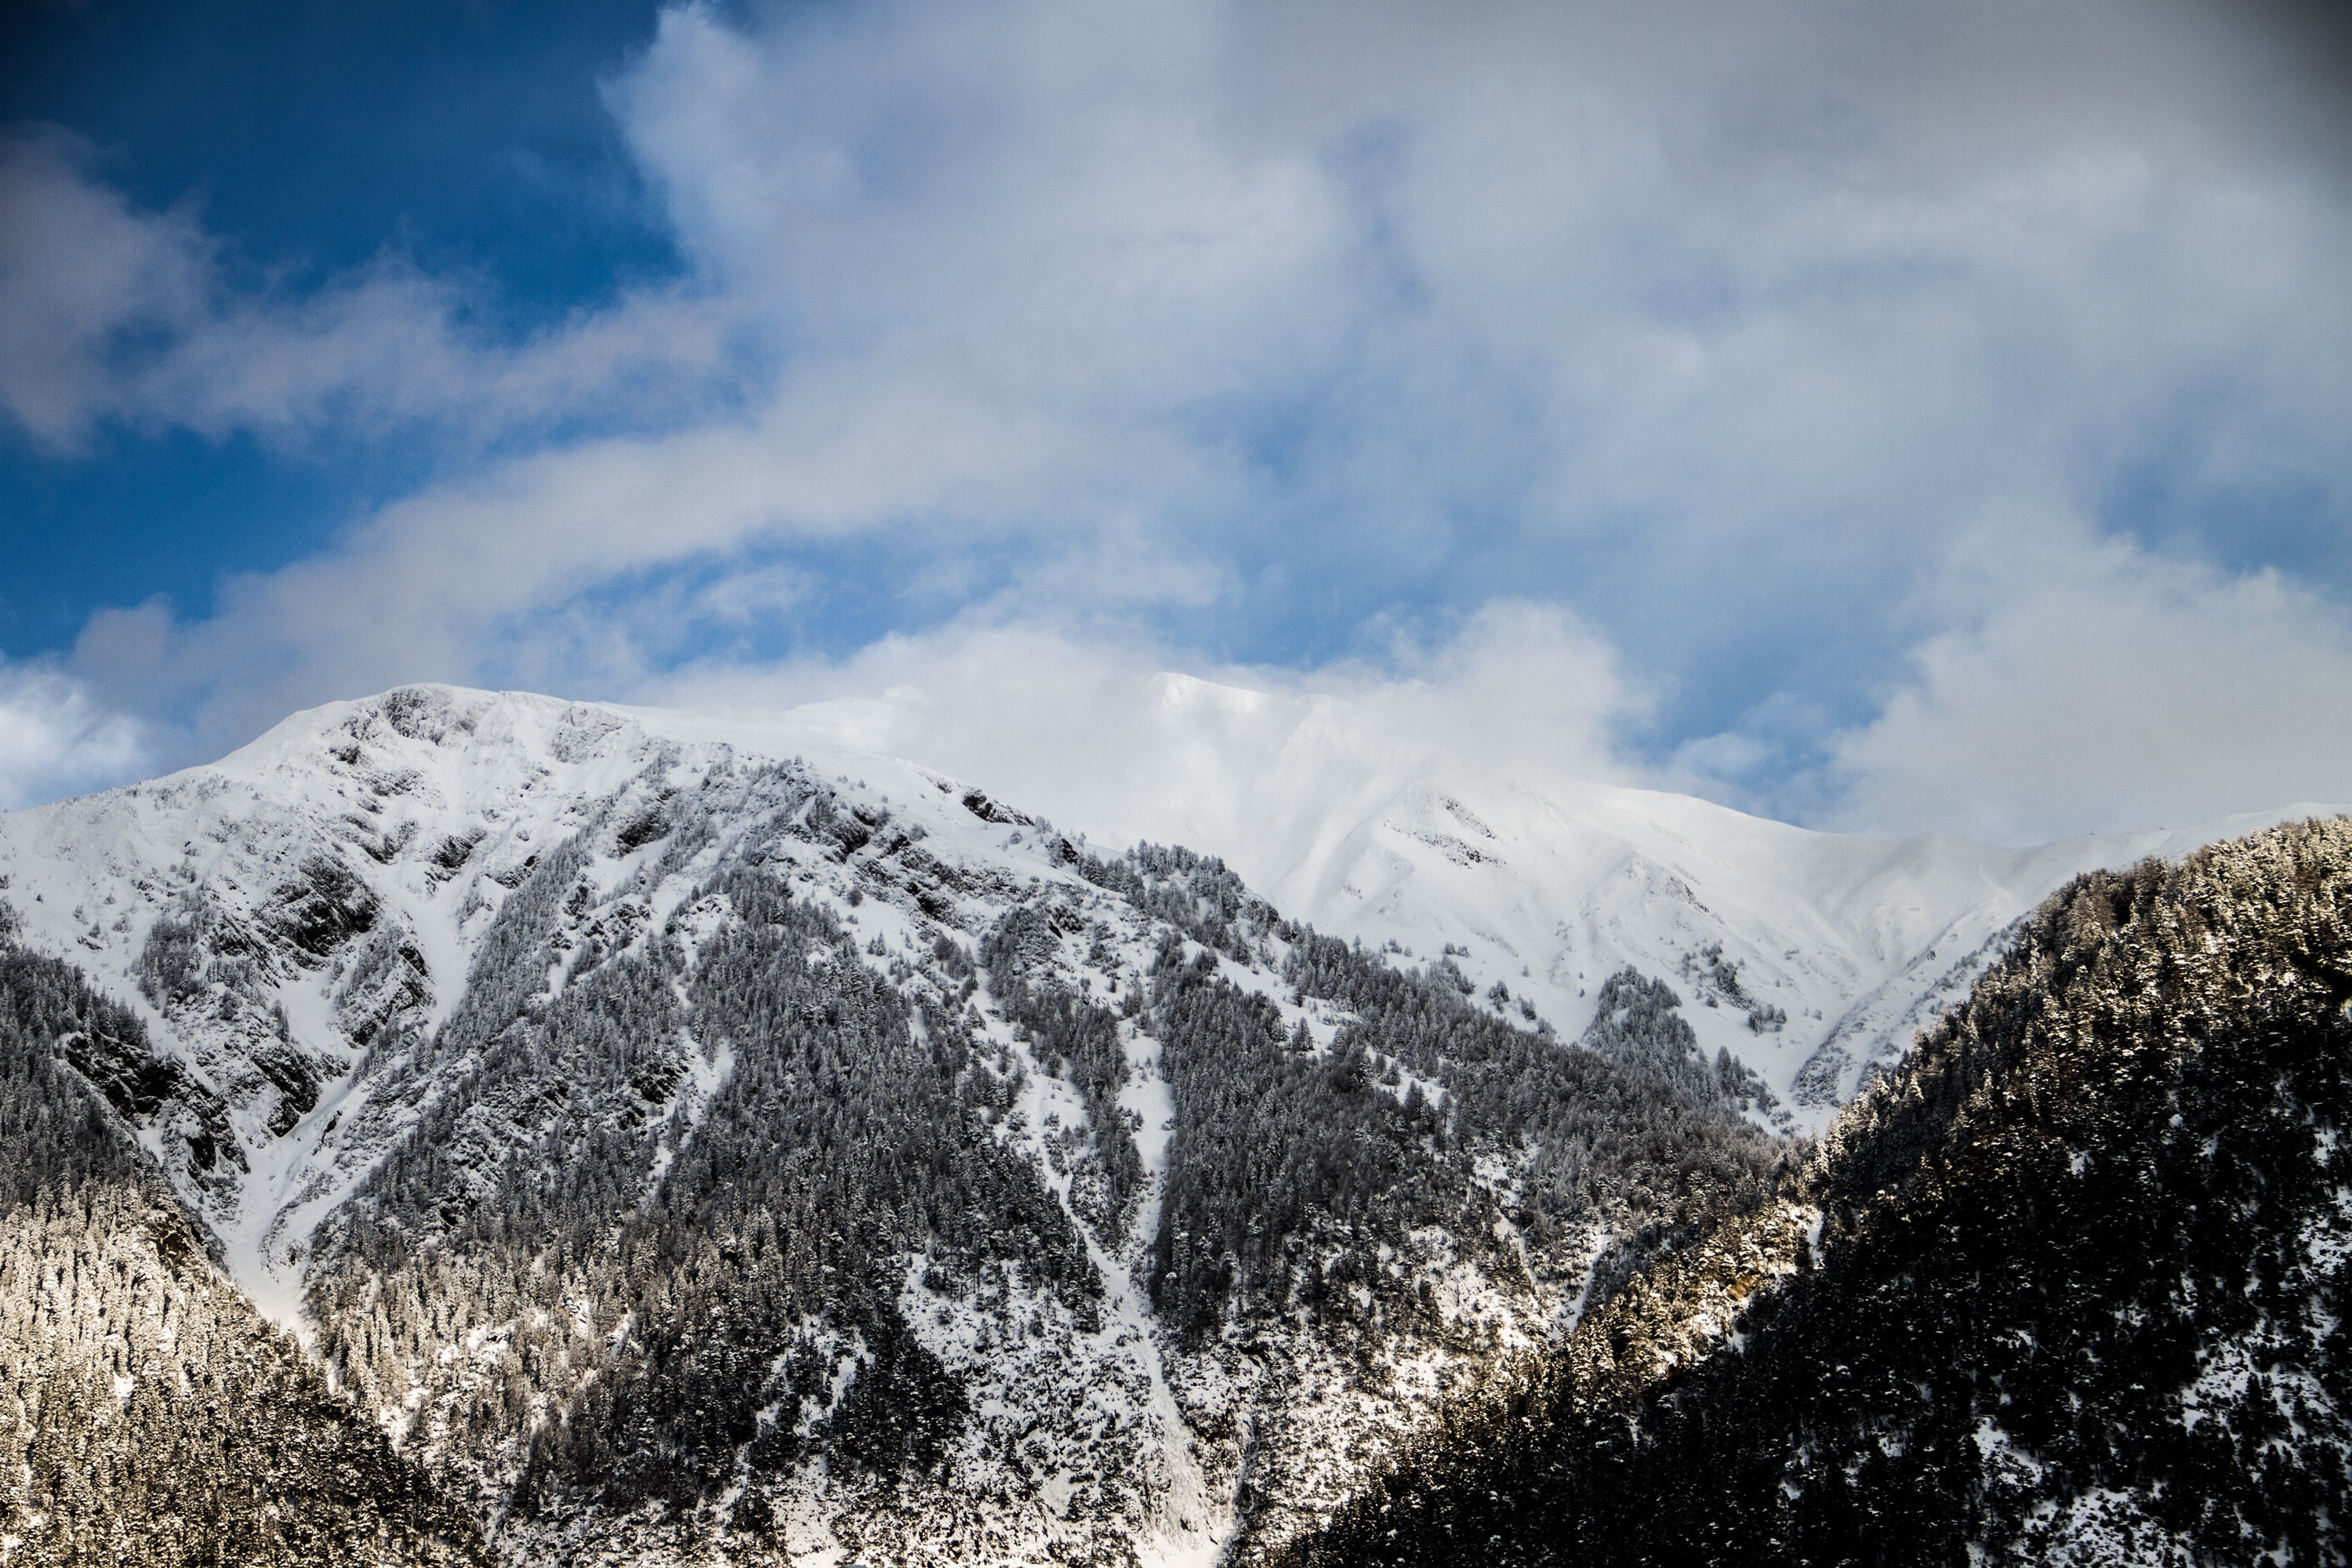
landscape, nature, mountain, snow, cold, winter, cloud, sky, hill, peak, mountain range, environment, high, weather, freedom, altitude, ridge, coulds, summit, alps, plateau, fell, top, success, achievement, landform, mountain pass, geographical feature, mountainous landforms, geological phenomenon